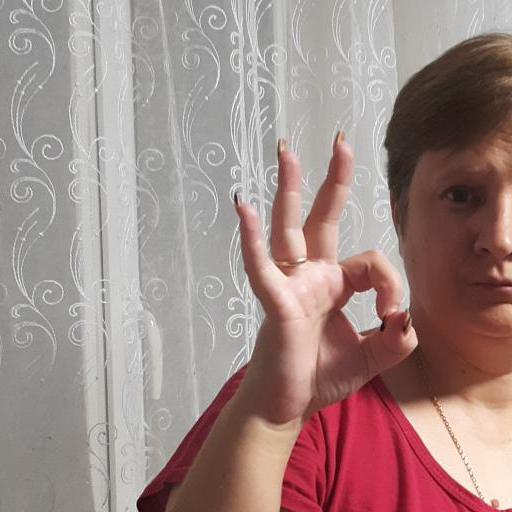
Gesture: ok